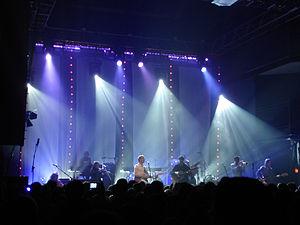
Belle and Sebastian est un groupe de rock indépendant britannique, originaire de Glasgow, en Écosse. Il est créé par Stuart Murdoch et Stuart David en janvier 1996.